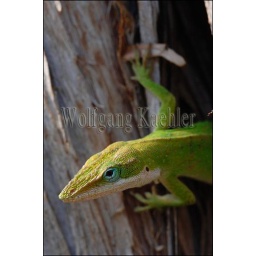
Usa, texas, hill country near hunt, green anole on tree